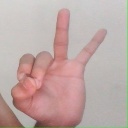
अक्षर: ण